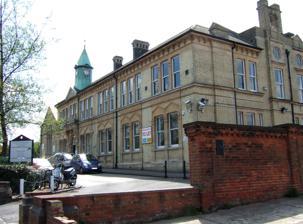
Building: Anerley Town Hall
Country: United Kingdom
Year built: 1879
Municipal building in London, England Anerley Town Hall Anerley Town Hall Location Anerley Road, Anerley Coordinates 51°24′42″N 0°04′02″W / 51.4117°N 0.0673°W / 51.4117; -0.0673 Built 1879 Architect George Elkington Architectural style(s) Italianate style Shown in Bromley Anerley Town Hall is a municipal building in Anerley Road, Anerley , London. It is a locally listed building . History The building was commissioned by the Parish of St Paul's Church, Anerley as their vestry hall. The area chosen for the new building was part of a 56 acres (23 ha) site occupied by the North Surrey District School. The town hall was designed by George Elkington in the Italianate style and built by J & C Bowyer, builders, at a cost of £4,341; it was officially opened on 30 April 1879. The original design involved three bays with a central doorway on the ground floor; there were two windows above the doorway and three windows in each of the other bays on the first floor; a copper -clad clock-tower was erected on the roof. The assembly hall was set to the southeast of the main building and featured an unusual hammerbeam roof with the beams connected by wrought iron rods. The building became the headquarters of the new Penge Urban District formed in 1900, and was significantly extended by the creation of three extra bays to the northwest at a cost of £3,229 to incorporate a council chamber and committee rooms in 1911. Further changes were made to create a courtroom for petty sessions in 1925. The town hall continued to be the headquarters of the urban council for much of the 20th century but ceased to be the local seat of government when the enlarged London Borough of Bromley was formed in 1965. It was extended with a new structure at the rear to accommodate a public library and also to create additional space for Bromley Council's housing and social services departments in 1987. The main building was converted into a series of fully furnished commercial offices in November 2003. The library moved out of the town hall into dedicated facilities in Green Lane in September 2014; This allowed the former library area to be used as a play area for children. Crystal Palace Community Trust, a local charity, obtained a 40-year lease over the building with the intention of managing it as a community asset from August 2017. Items of interest in the town hall include the first-rate book dated 18 June 1827 which records the first-rate payment by William Sanderson, a resident at "Anerley House", the first house to be built on the former Penge Common . References